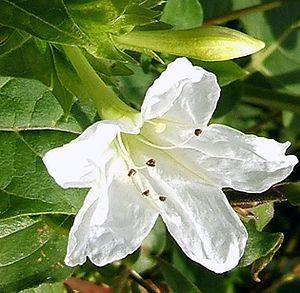
Belle de nuit 日本語: オシロイバナ